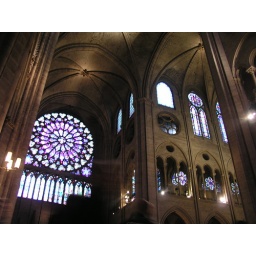
Stained glass windows in Notre Dame Cathedral, Paris